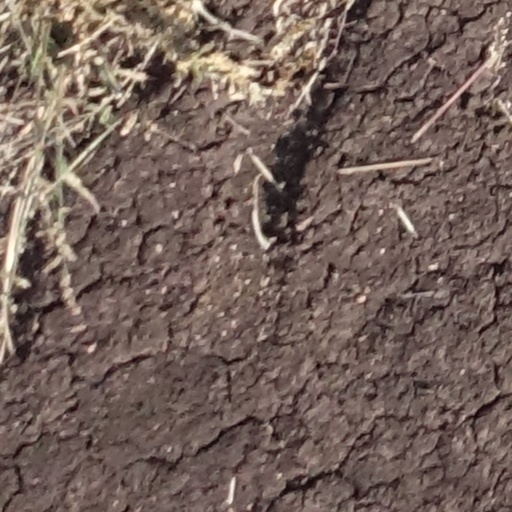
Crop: sorghum